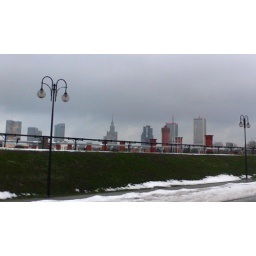
View from the new water treatment plant in Warsaw. Brick exhaust stacks are a remnant of the original plant.